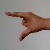
The image shows a hand gesture representing the letter 'Z' in Indian Sign Language.